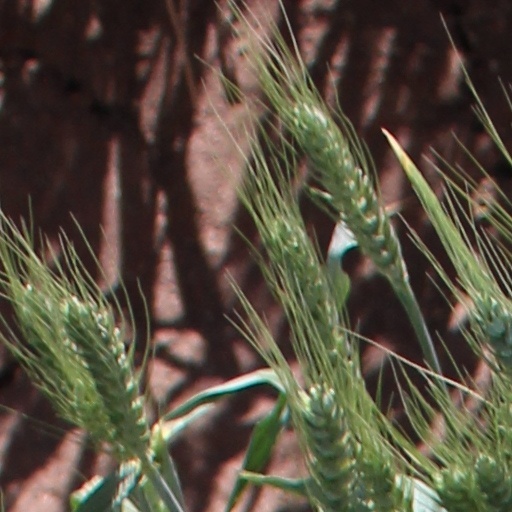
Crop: wheat